Attalus I

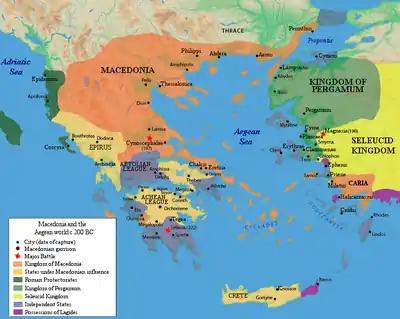
Aegean Sea region around 200 BC, showing Pergamon (light green), Macedonia (orange), the Seleucid Empire (yellow), and other alliances such as the Achaean League.

In 200 BC, Attalus became involved in the Second Macedonian War. Acarnanians with Macedonian support invaded Attica, causing Athens, which had previously maintained its neutrality, to seek help from the enemies of Philip. Attalus, with his fleet at Aegina, received an embassy from Athens inviting him to the city. A few days later, he learned that Roman ambassadors were also at Athens, and decided to visit. With the Athenians desperate for allies, his reception was extraordinary. Polybius writes: